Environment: real
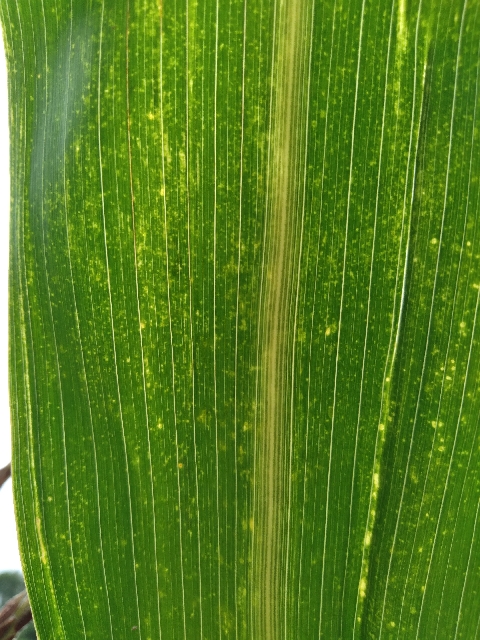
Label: lethal_necrosis